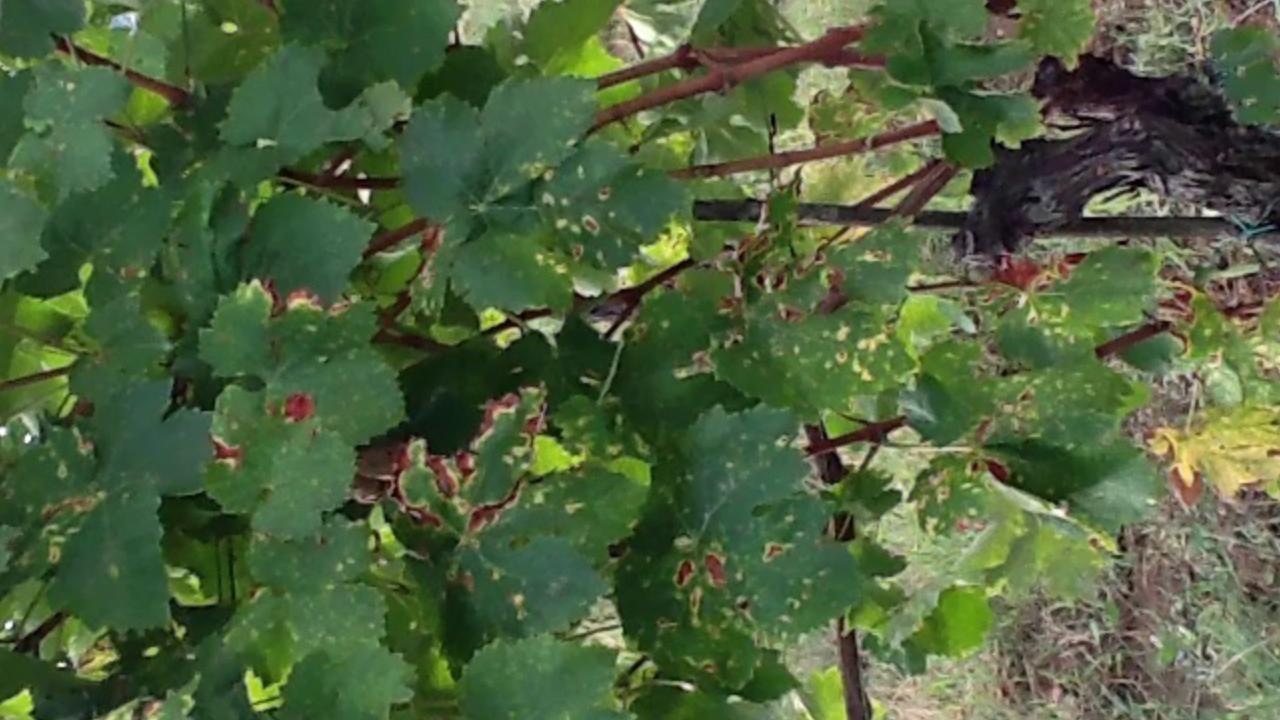
Label: esca